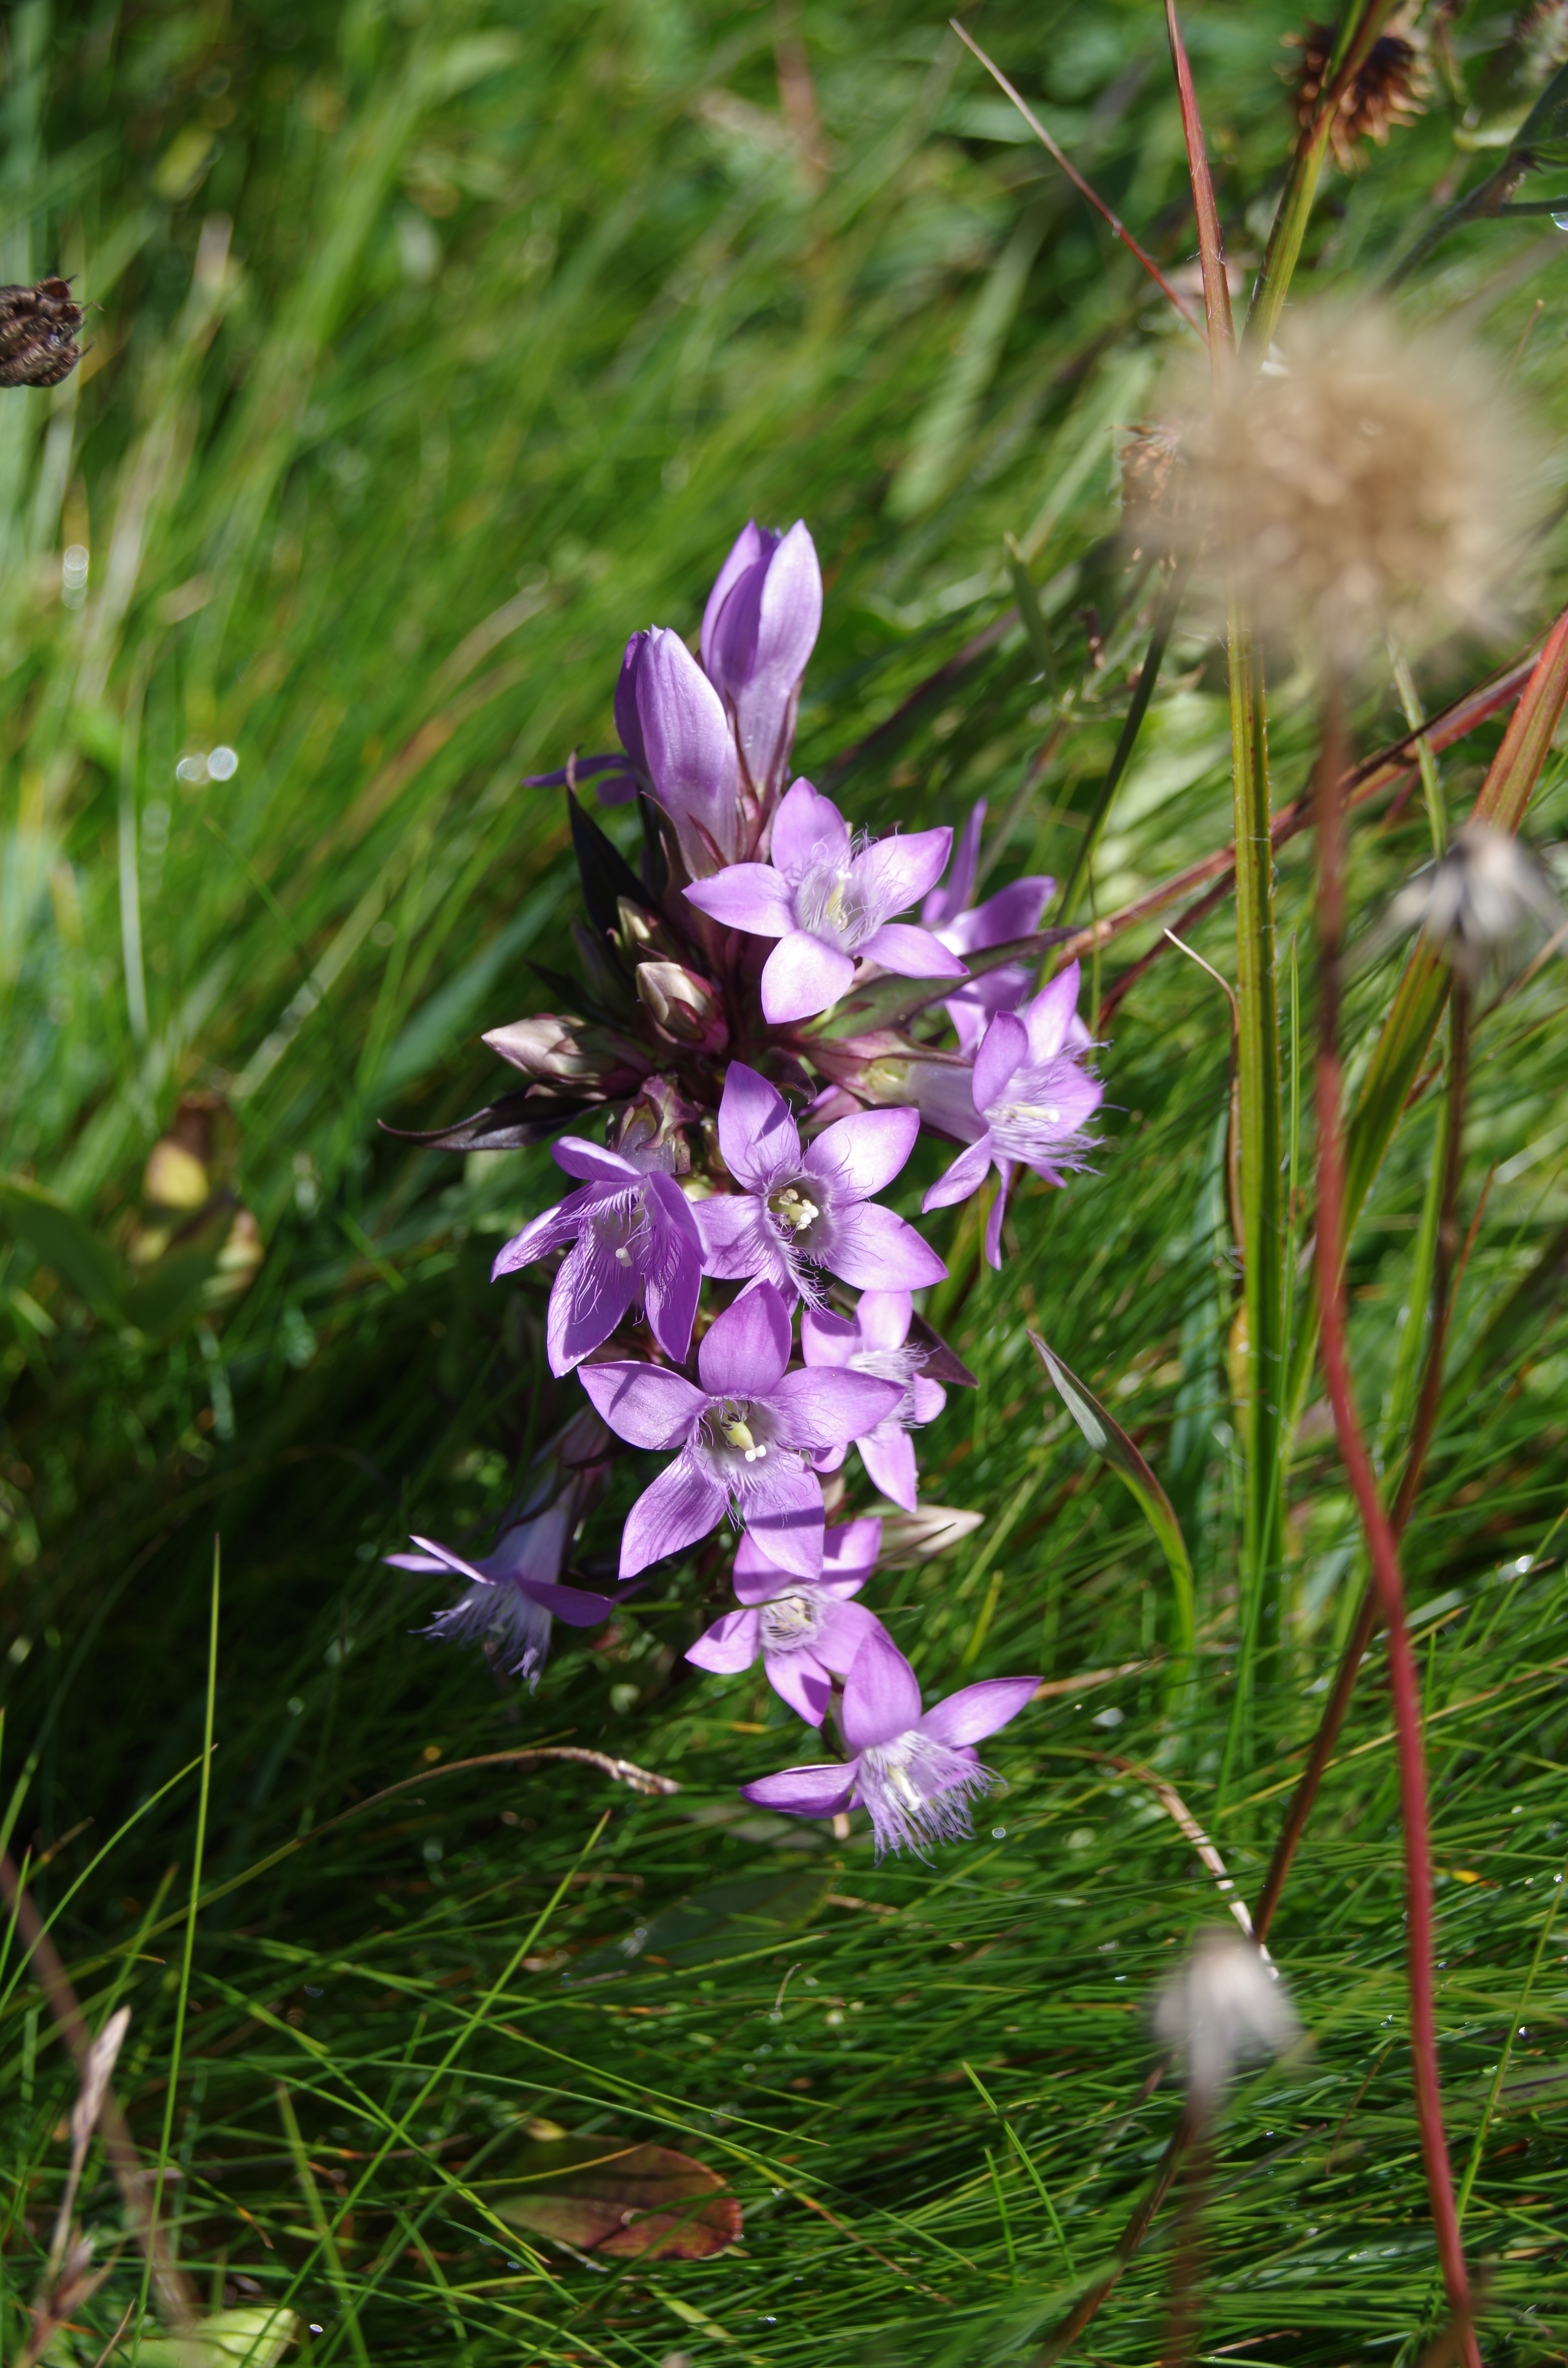
plant, meadow, flower, purple, herb, alpine, botany, garden, flora, wildflower, violet, gentian, flowering plant, alpine flower, bellflower family, alpine plant, gentian plant, land plant, gentianella